Flight of the Innocent

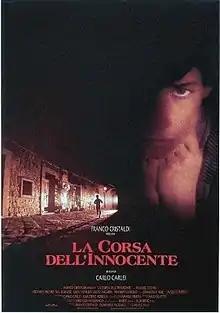
Theatrical release poster

La corsa dell'innocente (internationally released as Flight of the Innocent) is a 1992 Italian drama film directed by Carlo Carlei. It was nominated at 51st Golden Globe Awards for Best Foreign Language Film. - Winner: Hampton Film Festival 1993: Golden Arrow Best Film, Golden Arrow Best Director - Winner: David di Donatello Awards Nomination 1992: Best First Film - Winner: N.I.C.E. New York: Best Film Audience Award - Toronto Festival of Festivals 1993: Opening Night Gala Screening. Official Entry or Special Event at the following International Film Festivals: Mostra Internazionale del Cinema di Venezia, Telluride, Mill Valley, Denver, Tokyo, Montreal, Koln, Chicago, Palm Springs, Florence, Bogota'.